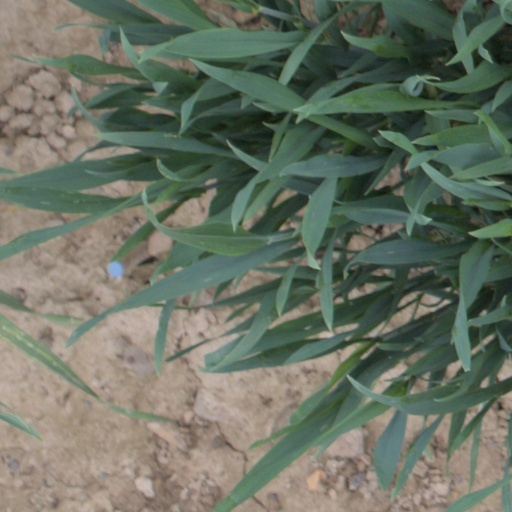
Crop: wheat